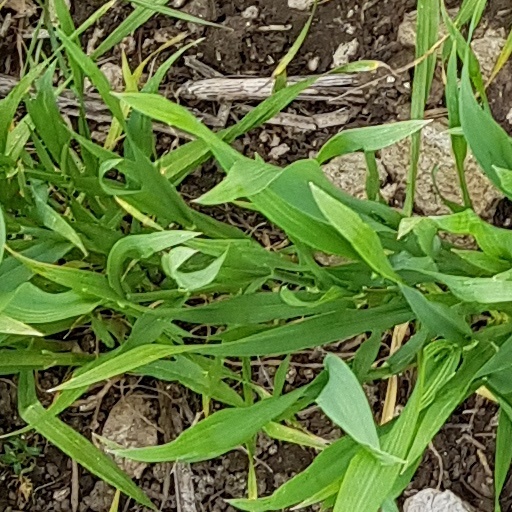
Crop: wheat